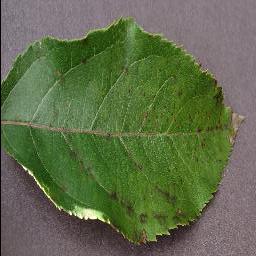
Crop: apple
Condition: scab